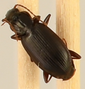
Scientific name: Calathus advena
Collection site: Rocky Mountains NEON (RMNP), plot RMNP_007